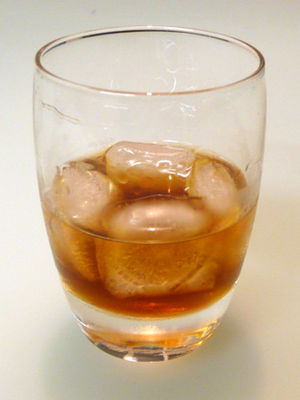
Black Russian
En Black Russian
En Black Russian er en drink, der indeholder 3/5 vodka og 2/5 Kahlúa eller anden kaffelikør. Ifølge International Bartenders Association er blandingsforholdet 5 dele vodka og 2 dele kaffelikør.